Economic history of the Netherlands (1500–1815)

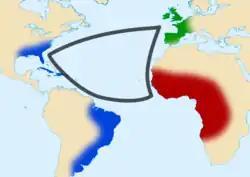
Triangular trade between Western Europe, Africa and Americas

Another important venue for investment after 1674 (when the second West India Company was launched, after the bankruptcy of its predecessor) was the triangular slave trade and sugar trade, based on the plantations in recently acquired Suriname and Demerara (exchanged for New Amsterdam at the Treaty of Breda (1667)). This also gave a new impulse to the sugar refineries, which had been in a slump in 1680. This was one of the few boom sectors of the economy in this era: the slave population in Surinam quadrupled between 1682 and 1713, and the volume of sugar shipments rose from 3 to 15 million pounds per annum. This was in a period when the Dutch planters, unlike their English and French competitors, did not receive mercantilist protection.